Great Hurricane of 1780

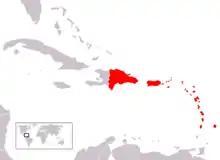
Areas affected by the hurricane (excluding Bermuda)

The Great Hurricane of 1780 was the deadliest tropical cyclone in the Western Hemisphere. An estimated 22,000 people died throughout the Lesser Antilles when the storm passed through the islands from October 10 to October 16. Specifics on the hurricane's track and strength are unknown, as the official Atlantic hurricane database only goes back to 1851.